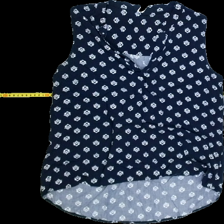
View: front
Type: Tank top
Category: Ladies
Brand: Amisu (New yorker)
Colors: Blue, White
Material: 100%viscose
Pattern: Floral print
Cut: Regular, V-collar
Size: L
Season: Summer
Trend: No trend
Stains: Yes
Price range: <50
Recommended usage: Export